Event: Nepal Earthquake
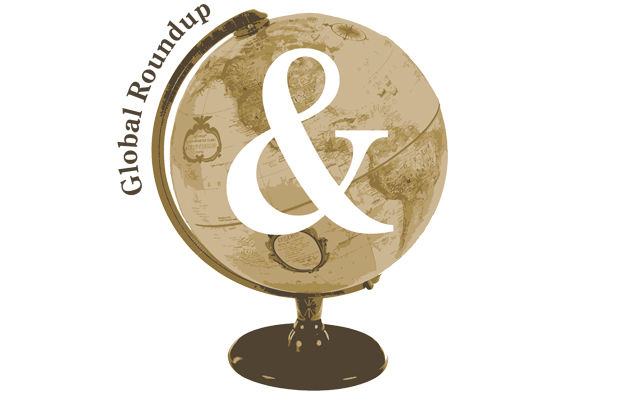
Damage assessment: no_damage